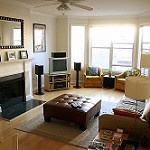
Label: buildings